Castro Peak

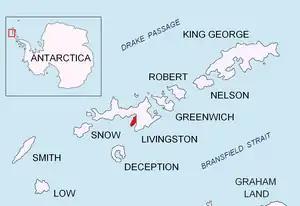
Location of Hurd Peninsula on Livingston Island in the South Shetland Islands.

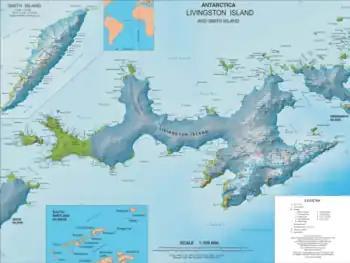
Topographic map of Livingston Island and Smith Island.

Castro Peak is a peak rising to 306 m on Hurd Peninsula, Livingston Island. Situated 750 m south-southwest of MacGregor Peaks and 1.87 km northeast of Binn Peak. Spanish early mapping in 1991. Named for Vicente Castro, mountain guide at Juan Carlos I Antarctic Base who took part in the first ascent of the peak during the 2003/04 season.